79th (Hertfordshire Yeomanry) Heavy Anti-Aircraft Regiment, Royal Artillery

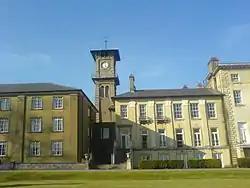
RAF Bentley Priory, protected by 79th (HY) AA Rgt in the early days of the Second World War

On 17 October the regiment fired its first rounds in anger, when sites H2 and H3 engaged an aircraft identified as hostile. During this period a draft of 100-plus recruits (Militiamen with 3 months' AA training) was received for each battery, and training began for 'Operators, Fire Control' who would man RDF (radar) sets when they arrived.